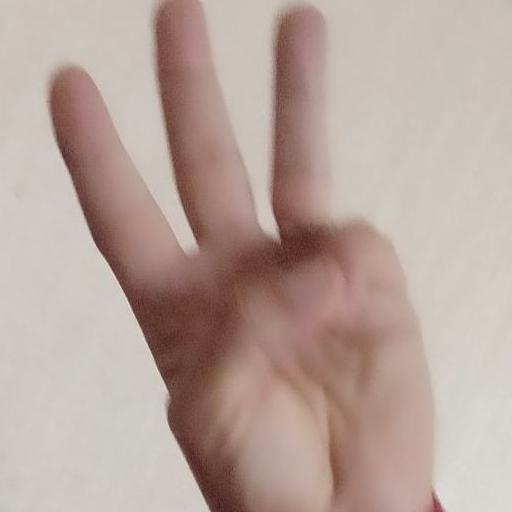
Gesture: three